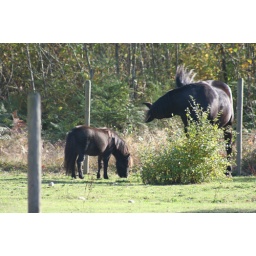
the horses in the pasture